Northern School of Contemporary Dance

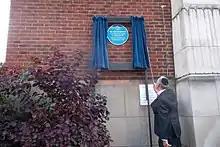
The 2012 unveiling of a plaque commemorating the former New Synagogue

The school is housed in a former Orthodox Jewish synagogue, a red-brick domed building that was completed in 1932. The Jewish congregation worshipped in the building until 1985, when the building was sold.